Colombier, Vaud

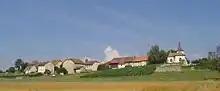
Colombier

Colombier has an area, , of . Of this area, or 82.5% is used for agricultural purposes, while or 9.7% is forested. Of the rest of the land, or 6.8% is settled (buildings or roads) and or 0.8% is unproductive land.